Bob Hoover

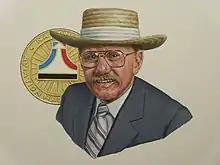
Hoover's 2005 Gathering of Eagles Lithograph

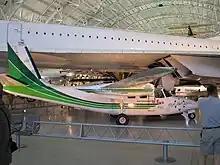
Hoover's Shrike Commander at the Steven F. Udvar-Hazy Center

His air show aerobatics career ended in 1999, but was marked by issues with the Federal Aviation Administration (FAA) over his medical certification that began when Hoover's medical certificate was revoked by the FAA in the early 1990s.